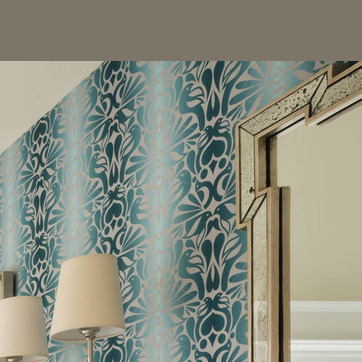
Material: wallpaper